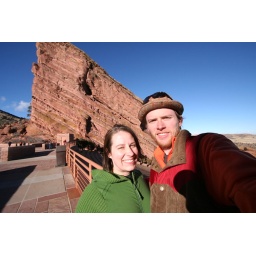
in front of red rocks